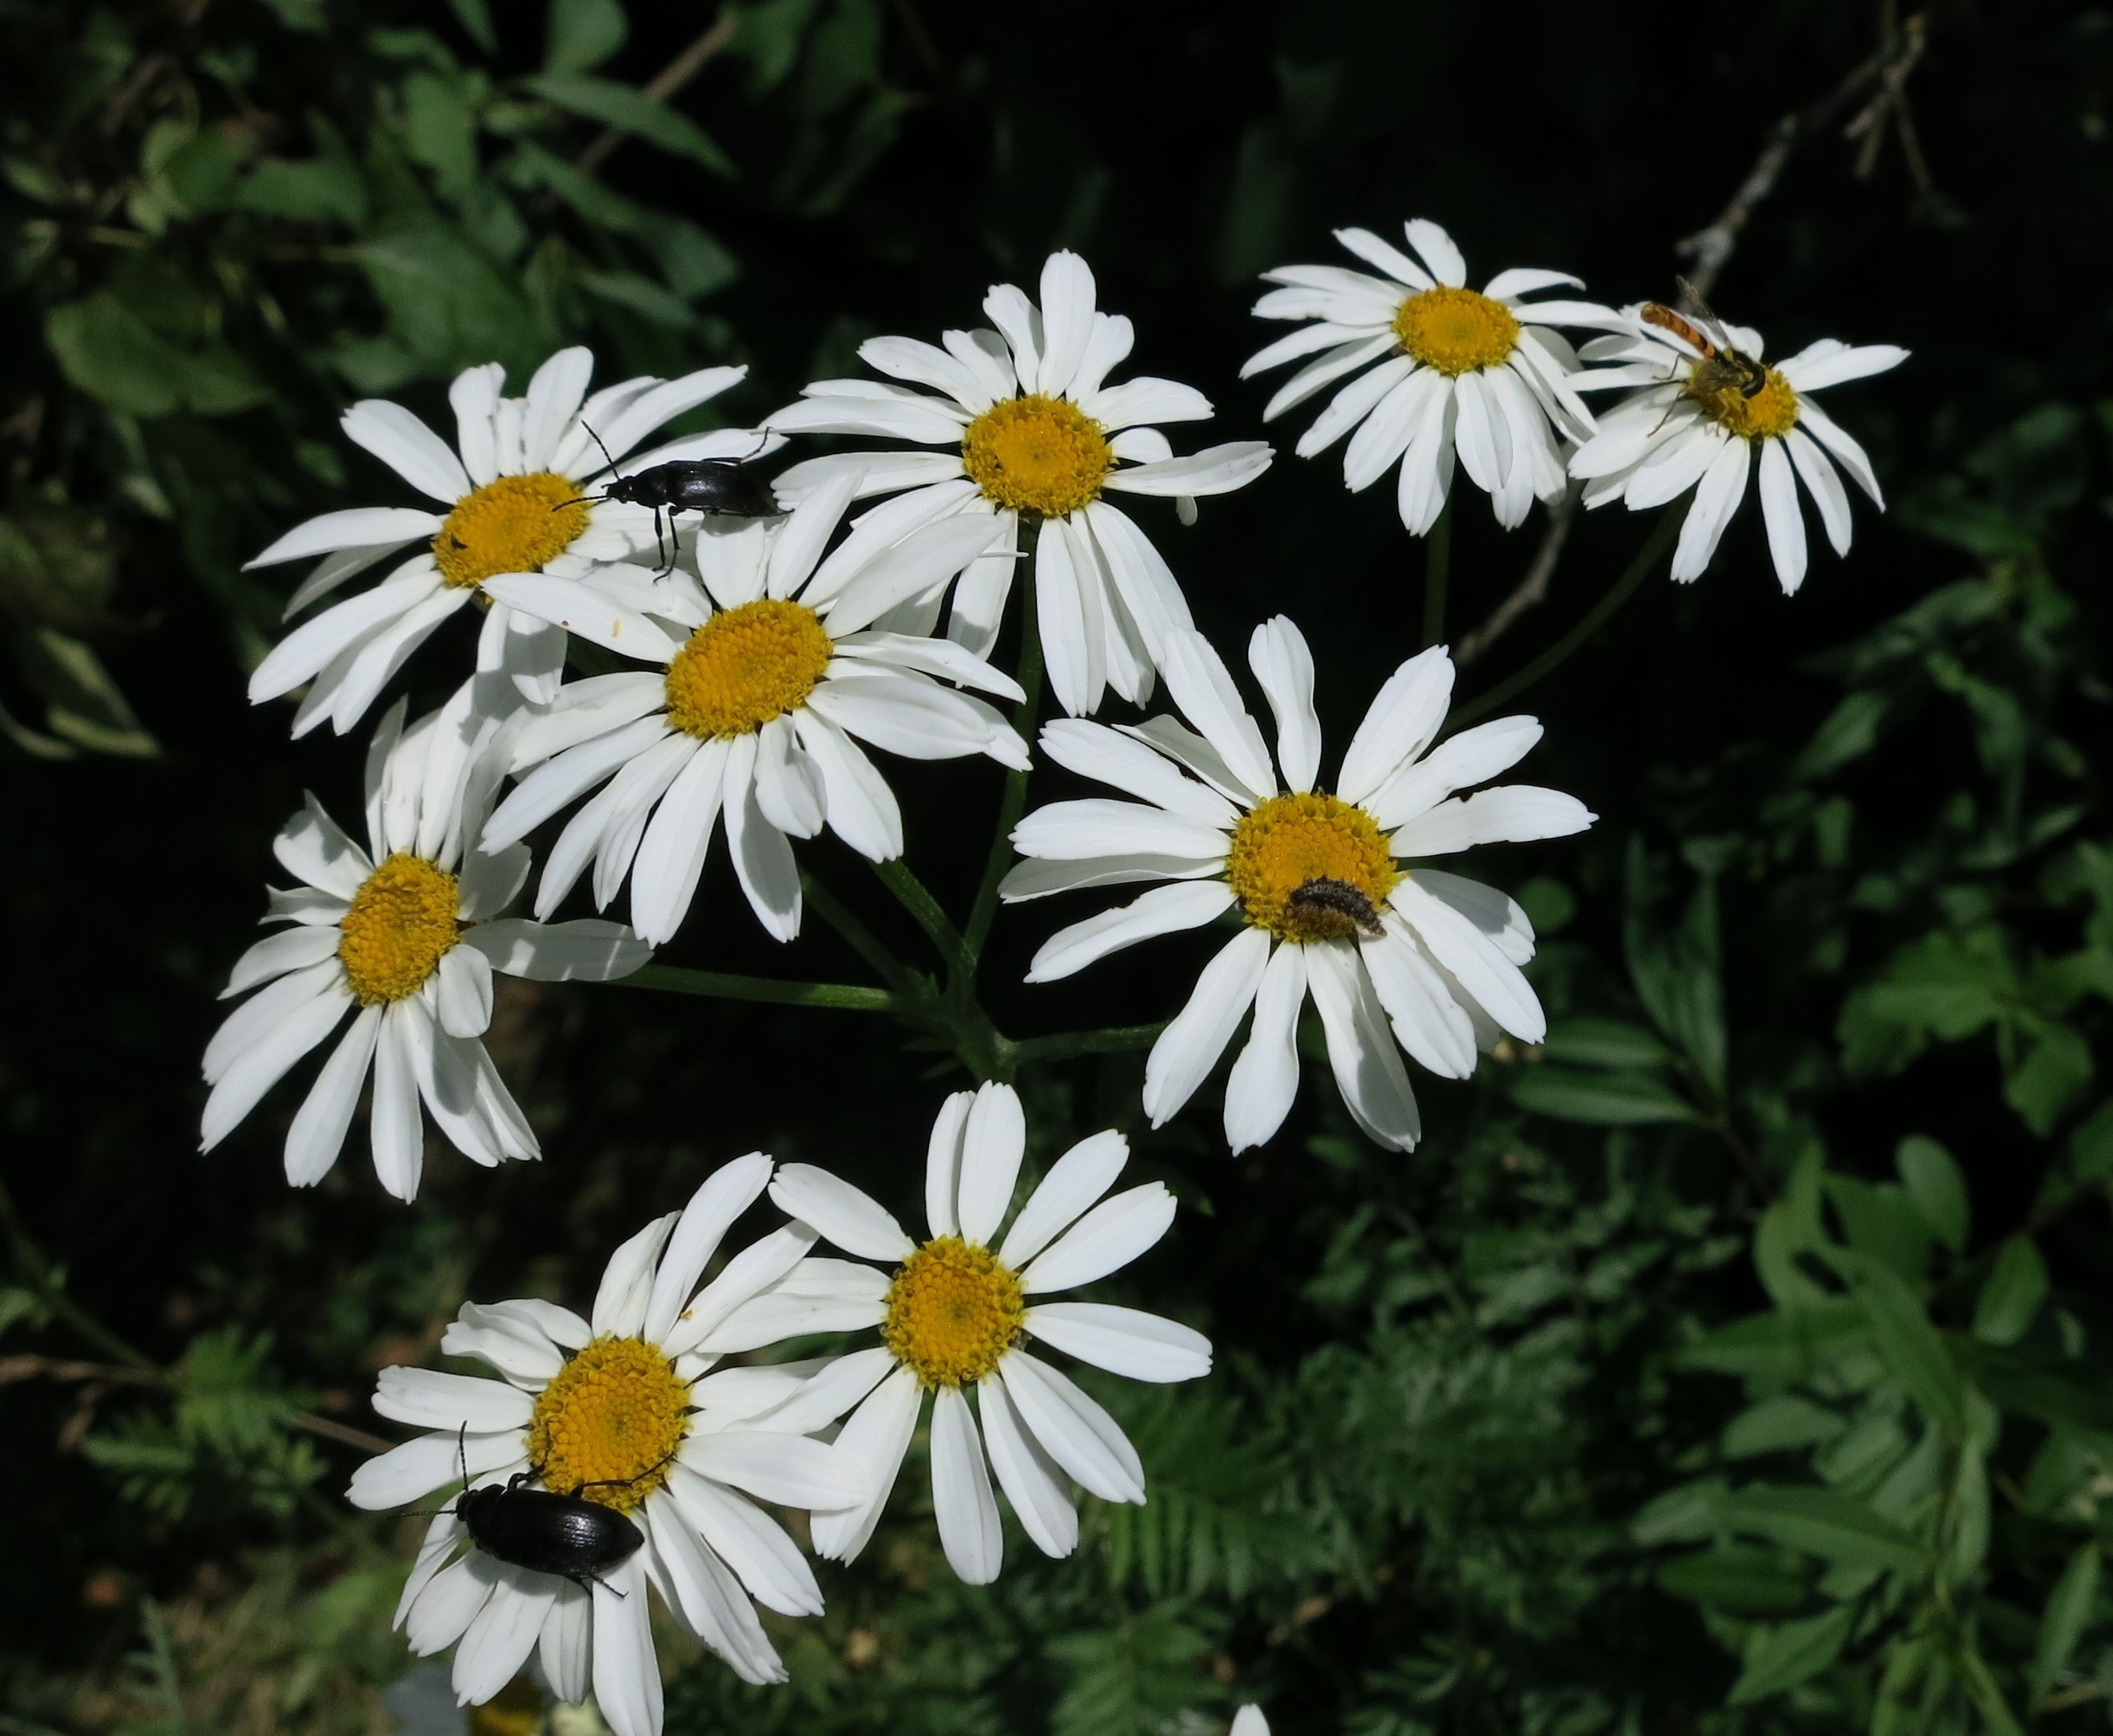
nature, blossom, plant, white, meadow, flower, petal, bloom, summer, floral, daisy, green, insect, natural, botany, yellow, flora, wildflower, flowers, bright, aster, day, bugs, authentic, group of flowers, flowering plant, daisy family, oxeye daisy, annual plant, land plant, chamaemelum nobile, marguerite daisy, tanacetum parthenium, chrysanths